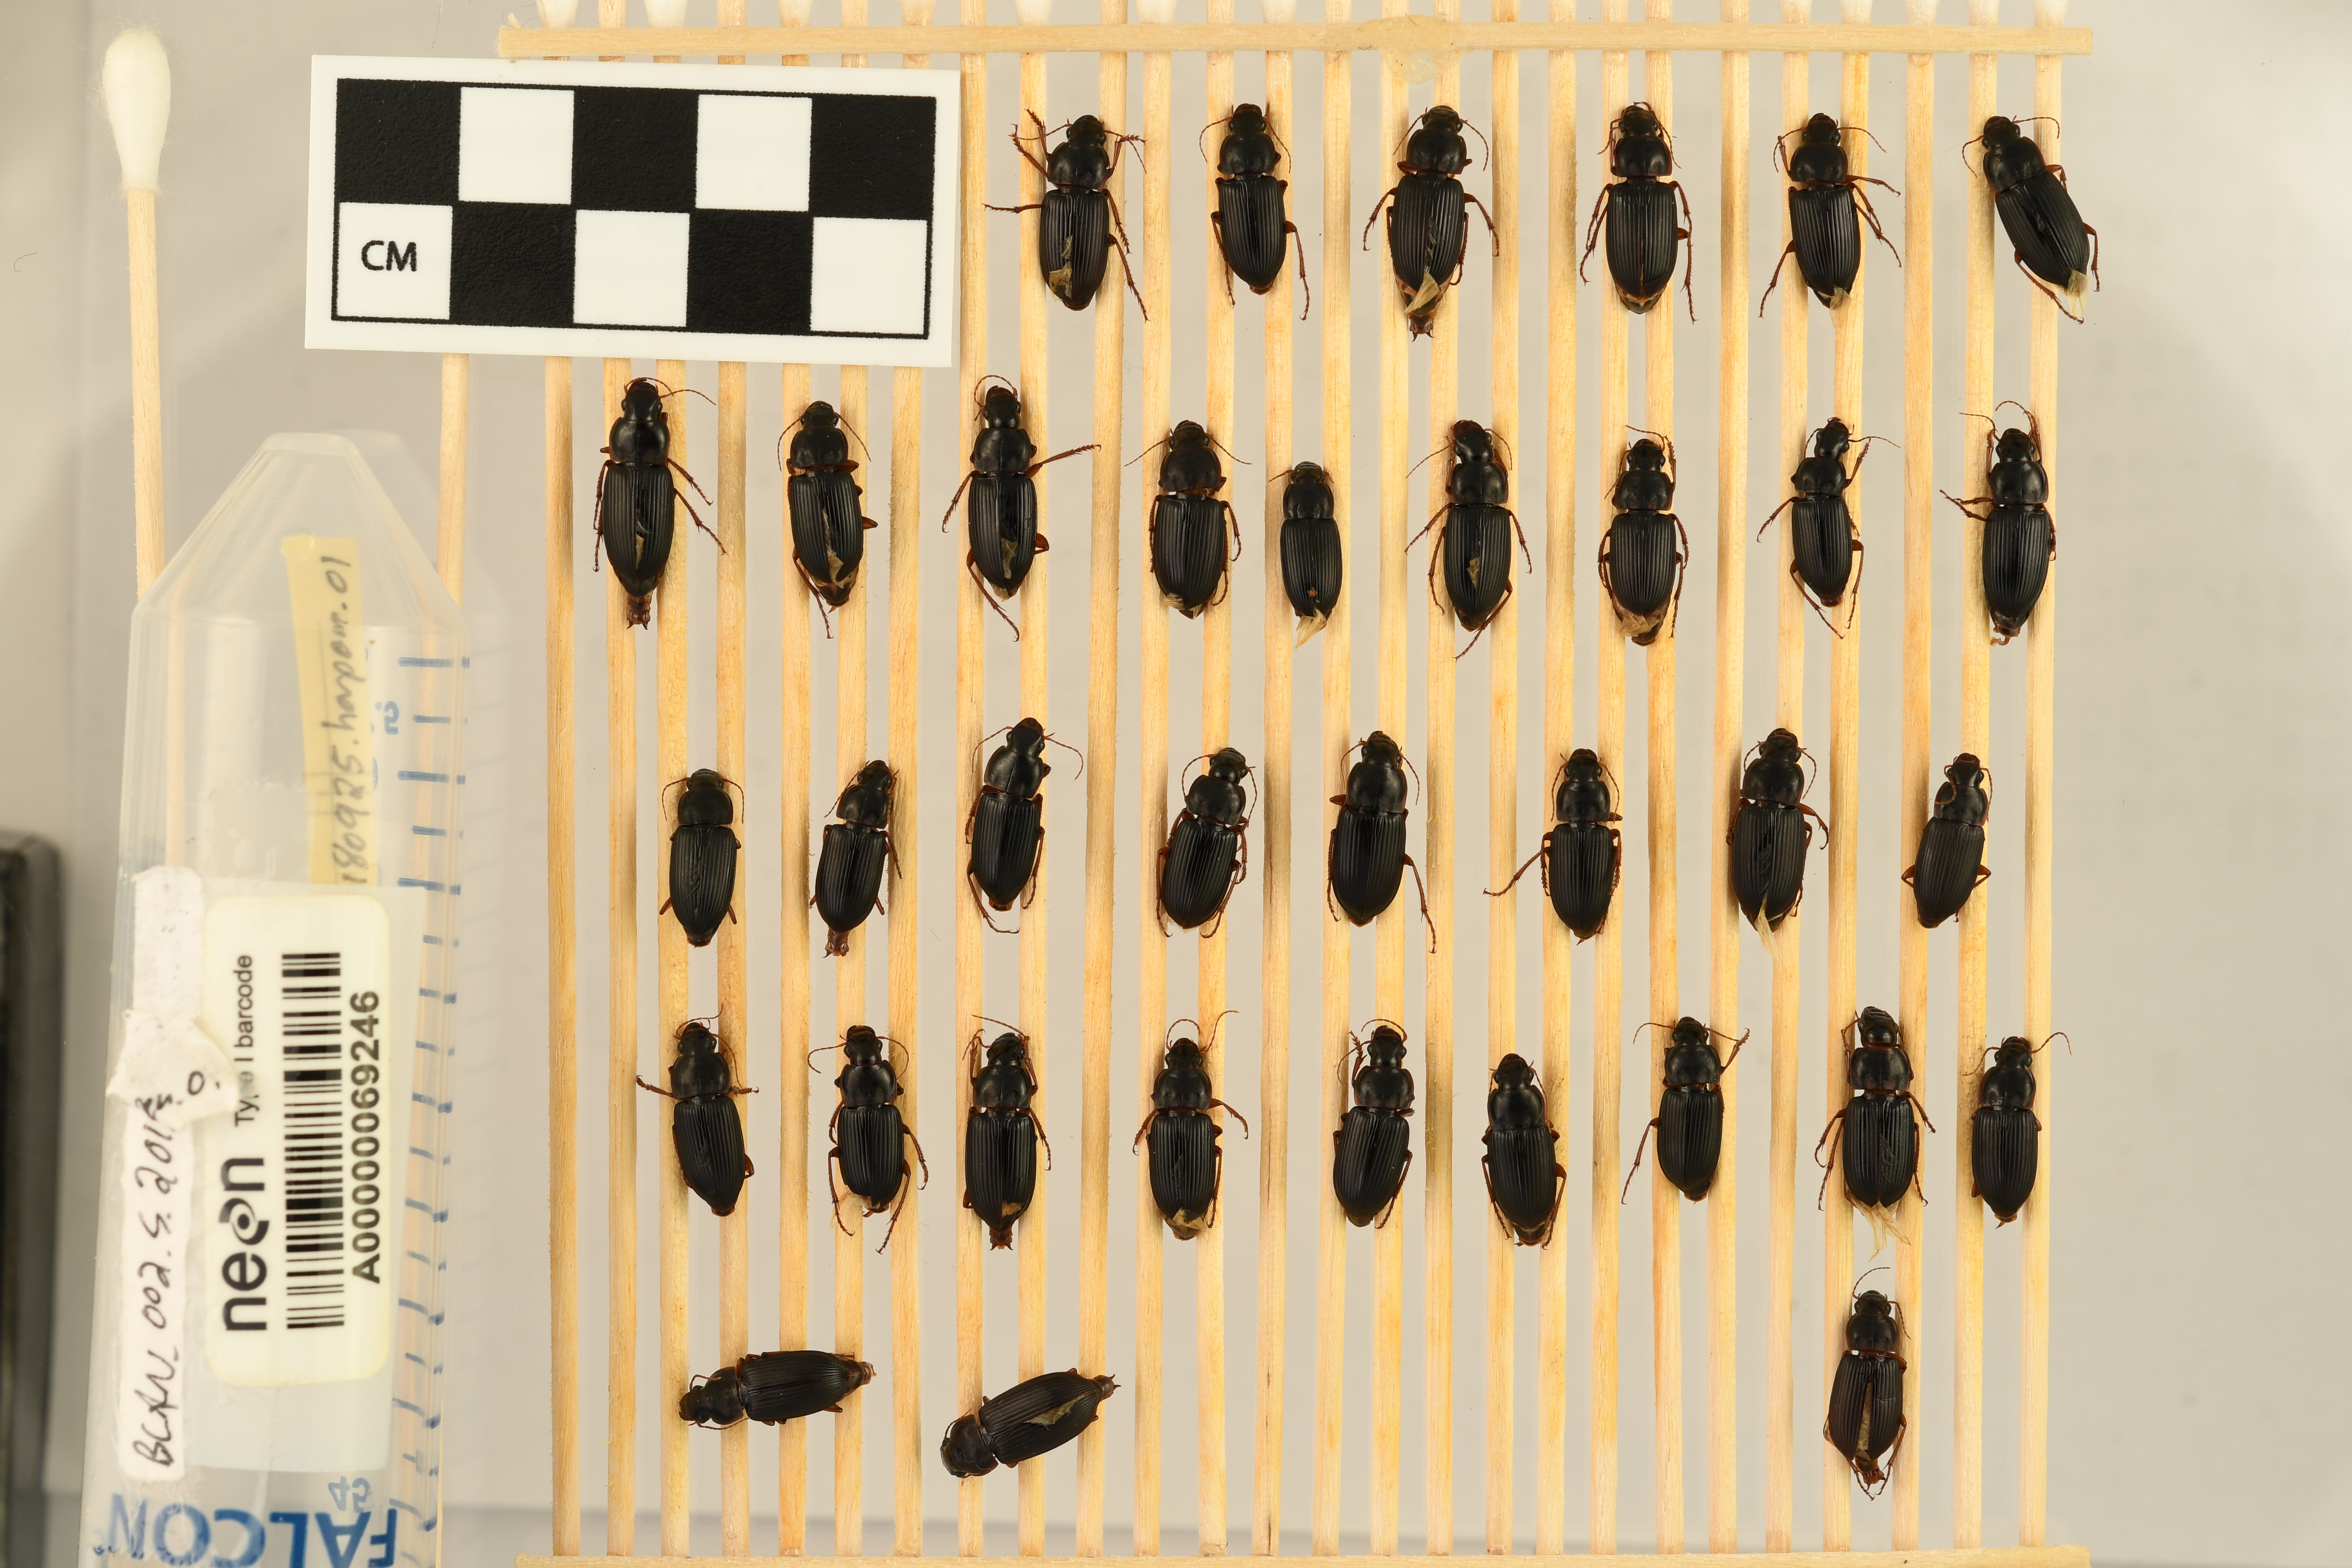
Harpalus pensylvanicus — Blandy Experimental Farm NEON, plot BLAN_002. Beetle 27, ElytraLength: 0.8692 cm (lying flat: Yes)

Harpalus pensylvanicus — Blandy Experimental Farm NEON, plot BLAN_002. Beetle 27, ElytraWidth: 0.4645 cm (lying flat: Yes)

Harpalus pensylvanicus — Blandy Experimental Farm NEON, plot BLAN_002. Beetle 28, ElytraLength: 0.8279 cm (lying flat: Yes)

Harpalus pensylvanicus — Blandy Experimental Farm NEON, plot BLAN_002. Beetle 28, ElytraWidth: 0.4775 cm (lying flat: Yes)

Harpalus pensylvanicus — Blandy Experimental Farm NEON, plot BLAN_002. Beetle 29, ElytraLength: 0.7816 cm (lying flat: Yes)

Harpalus pensylvanicus — Blandy Experimental Farm NEON, plot BLAN_002. Beetle 29, ElytraWidth: 0.4872 cm (lying flat: Yes)

Harpalus pensylvanicus — Blandy Experimental Farm NEON, plot BLAN_002. Beetle 30, ElytraLength: 0.7992 cm (lying flat: Yes)

Harpalus pensylvanicus — Blandy Experimental Farm NEON, plot BLAN_002. Beetle 30, ElytraWidth: 0.4159 cm (lying flat: Yes)

Harpalus pensylvanicus — Blandy Experimental Farm NEON, plot BLAN_002. Beetle 31, ElytraLength: 0.8685 cm (lying flat: Yes)

Harpalus pensylvanicus — Blandy Experimental Farm NEON, plot BLAN_002. Beetle 31, ElytraWidth: 0.4746 cm (lying flat: Yes)

Harpalus pensylvanicus — Blandy Experimental Farm NEON, plot BLAN_002. Beetle 32, ElytraLength: 0.8582 cm (lying flat: Yes)

Harpalus pensylvanicus — Blandy Experimental Farm NEON, plot BLAN_002. Beetle 32, ElytraWidth: 0.4544 cm (lying flat: Yes)

Harpalus pensylvanicus — Blandy Experimental Farm NEON, plot BLAN_002. Beetle 33, ElytraLength: 0.8516 cm (lying flat: Yes)

Harpalus pensylvanicus — Blandy Experimental Farm NEON, plot BLAN_002. Beetle 33, ElytraWidth: 0.4299 cm (lying flat: Yes)

Harpalus pensylvanicus — Blandy Experimental Farm NEON, plot BLAN_002. Beetle 34, ElytraLength: 0.9125 cm (lying flat: Yes)

Harpalus pensylvanicus — Blandy Experimental Farm NEON, plot BLAN_002. Beetle 34, ElytraWidth: 0.4788 cm (lying flat: Yes)

Harpalus pensylvanicus — Blandy Experimental Farm NEON, plot BLAN_002. Beetle 35, ElytraLength: 0.8087 cm (lying flat: No)

Harpalus pensylvanicus — Blandy Experimental Farm NEON, plot BLAN_002. Beetle 35, ElytraWidth: 0.4453 cm (lying flat: No)